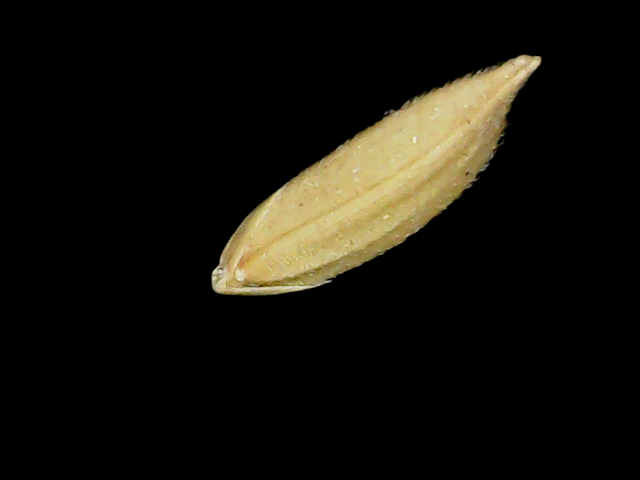
Rice variety: Binadhan12